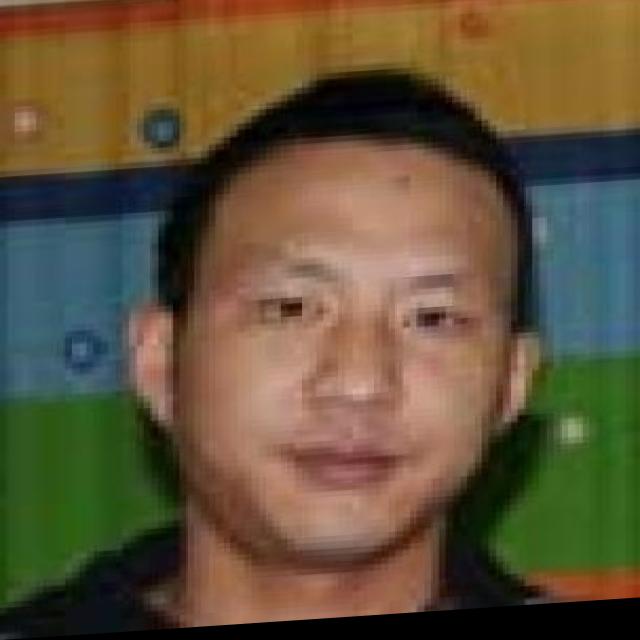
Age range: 21-44